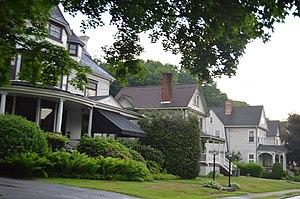
Applewold est un borough situé dans le comté d'Armstrong, en Pennsylvanie, aux États-Unis. En 2010, il comptait une population de 1 647 habitants. Il est incorporé en 1899.